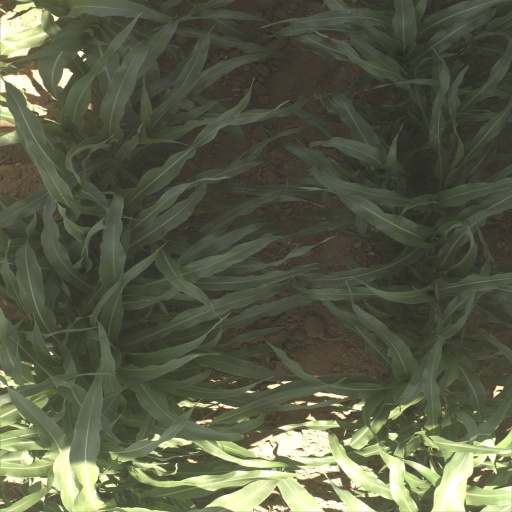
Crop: sorghum